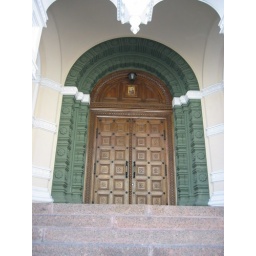
Another beautiful door, this one of the onion-dome church at the top of the hill in Old Tallinn.